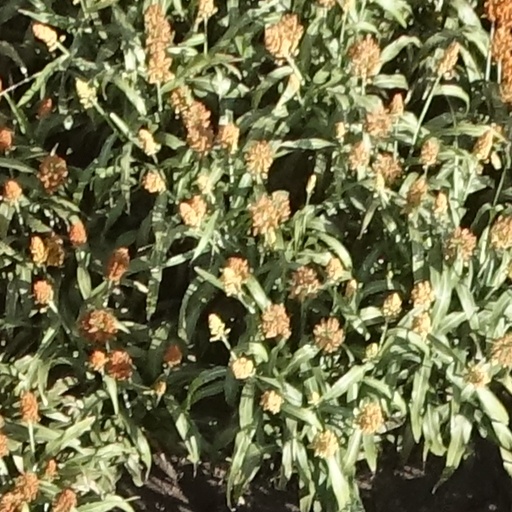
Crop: sorghum